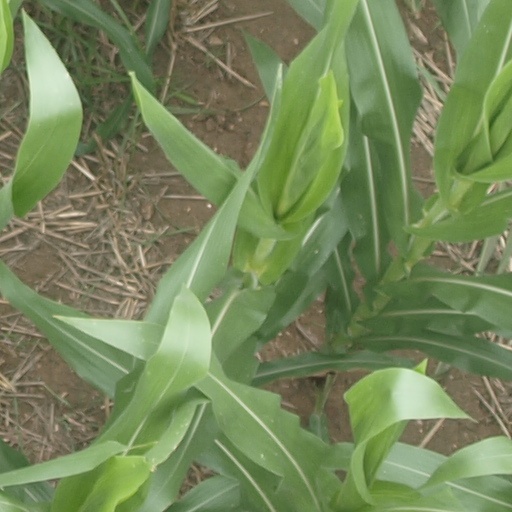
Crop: maize; corn